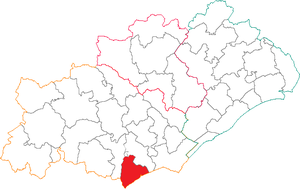
Situation du canton dans le département de l'Hérault.
Le canton de Béziers 4 est situé dans l'Hérault, dans l'arrondissement de Béziers.